Chemical weapons in World War I

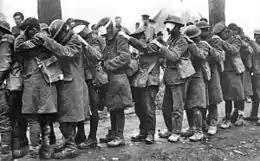
British troops blinded by poison gas during the Battle of Estaires, 1918

A range of authors have attempted to estimate the casualties from chemical weapons in WWI. This is hampered by incomplete data. British casualties were best recorded, while estimates of gas casualties amongst Russians on the Eastern front have been described as "pure guesswork", a major issue as it is often claimed that a large proportion of casualties occurred there. A commonly used estimate claims 90,000 fatalities and 1.3 million casualties. Of this, 26,600 deaths and 652,000 casualties come from the UK, France, Germany and the US where more dependable data exists. Of the rest, historian L. F. Haber suggests the usual estimates are likely too high, but concedes "we shall never know".